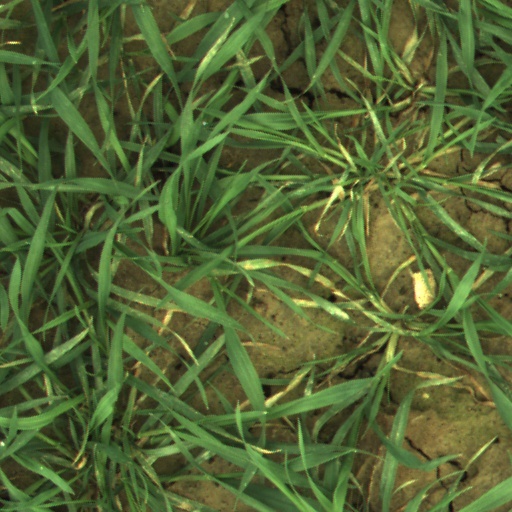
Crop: wheat